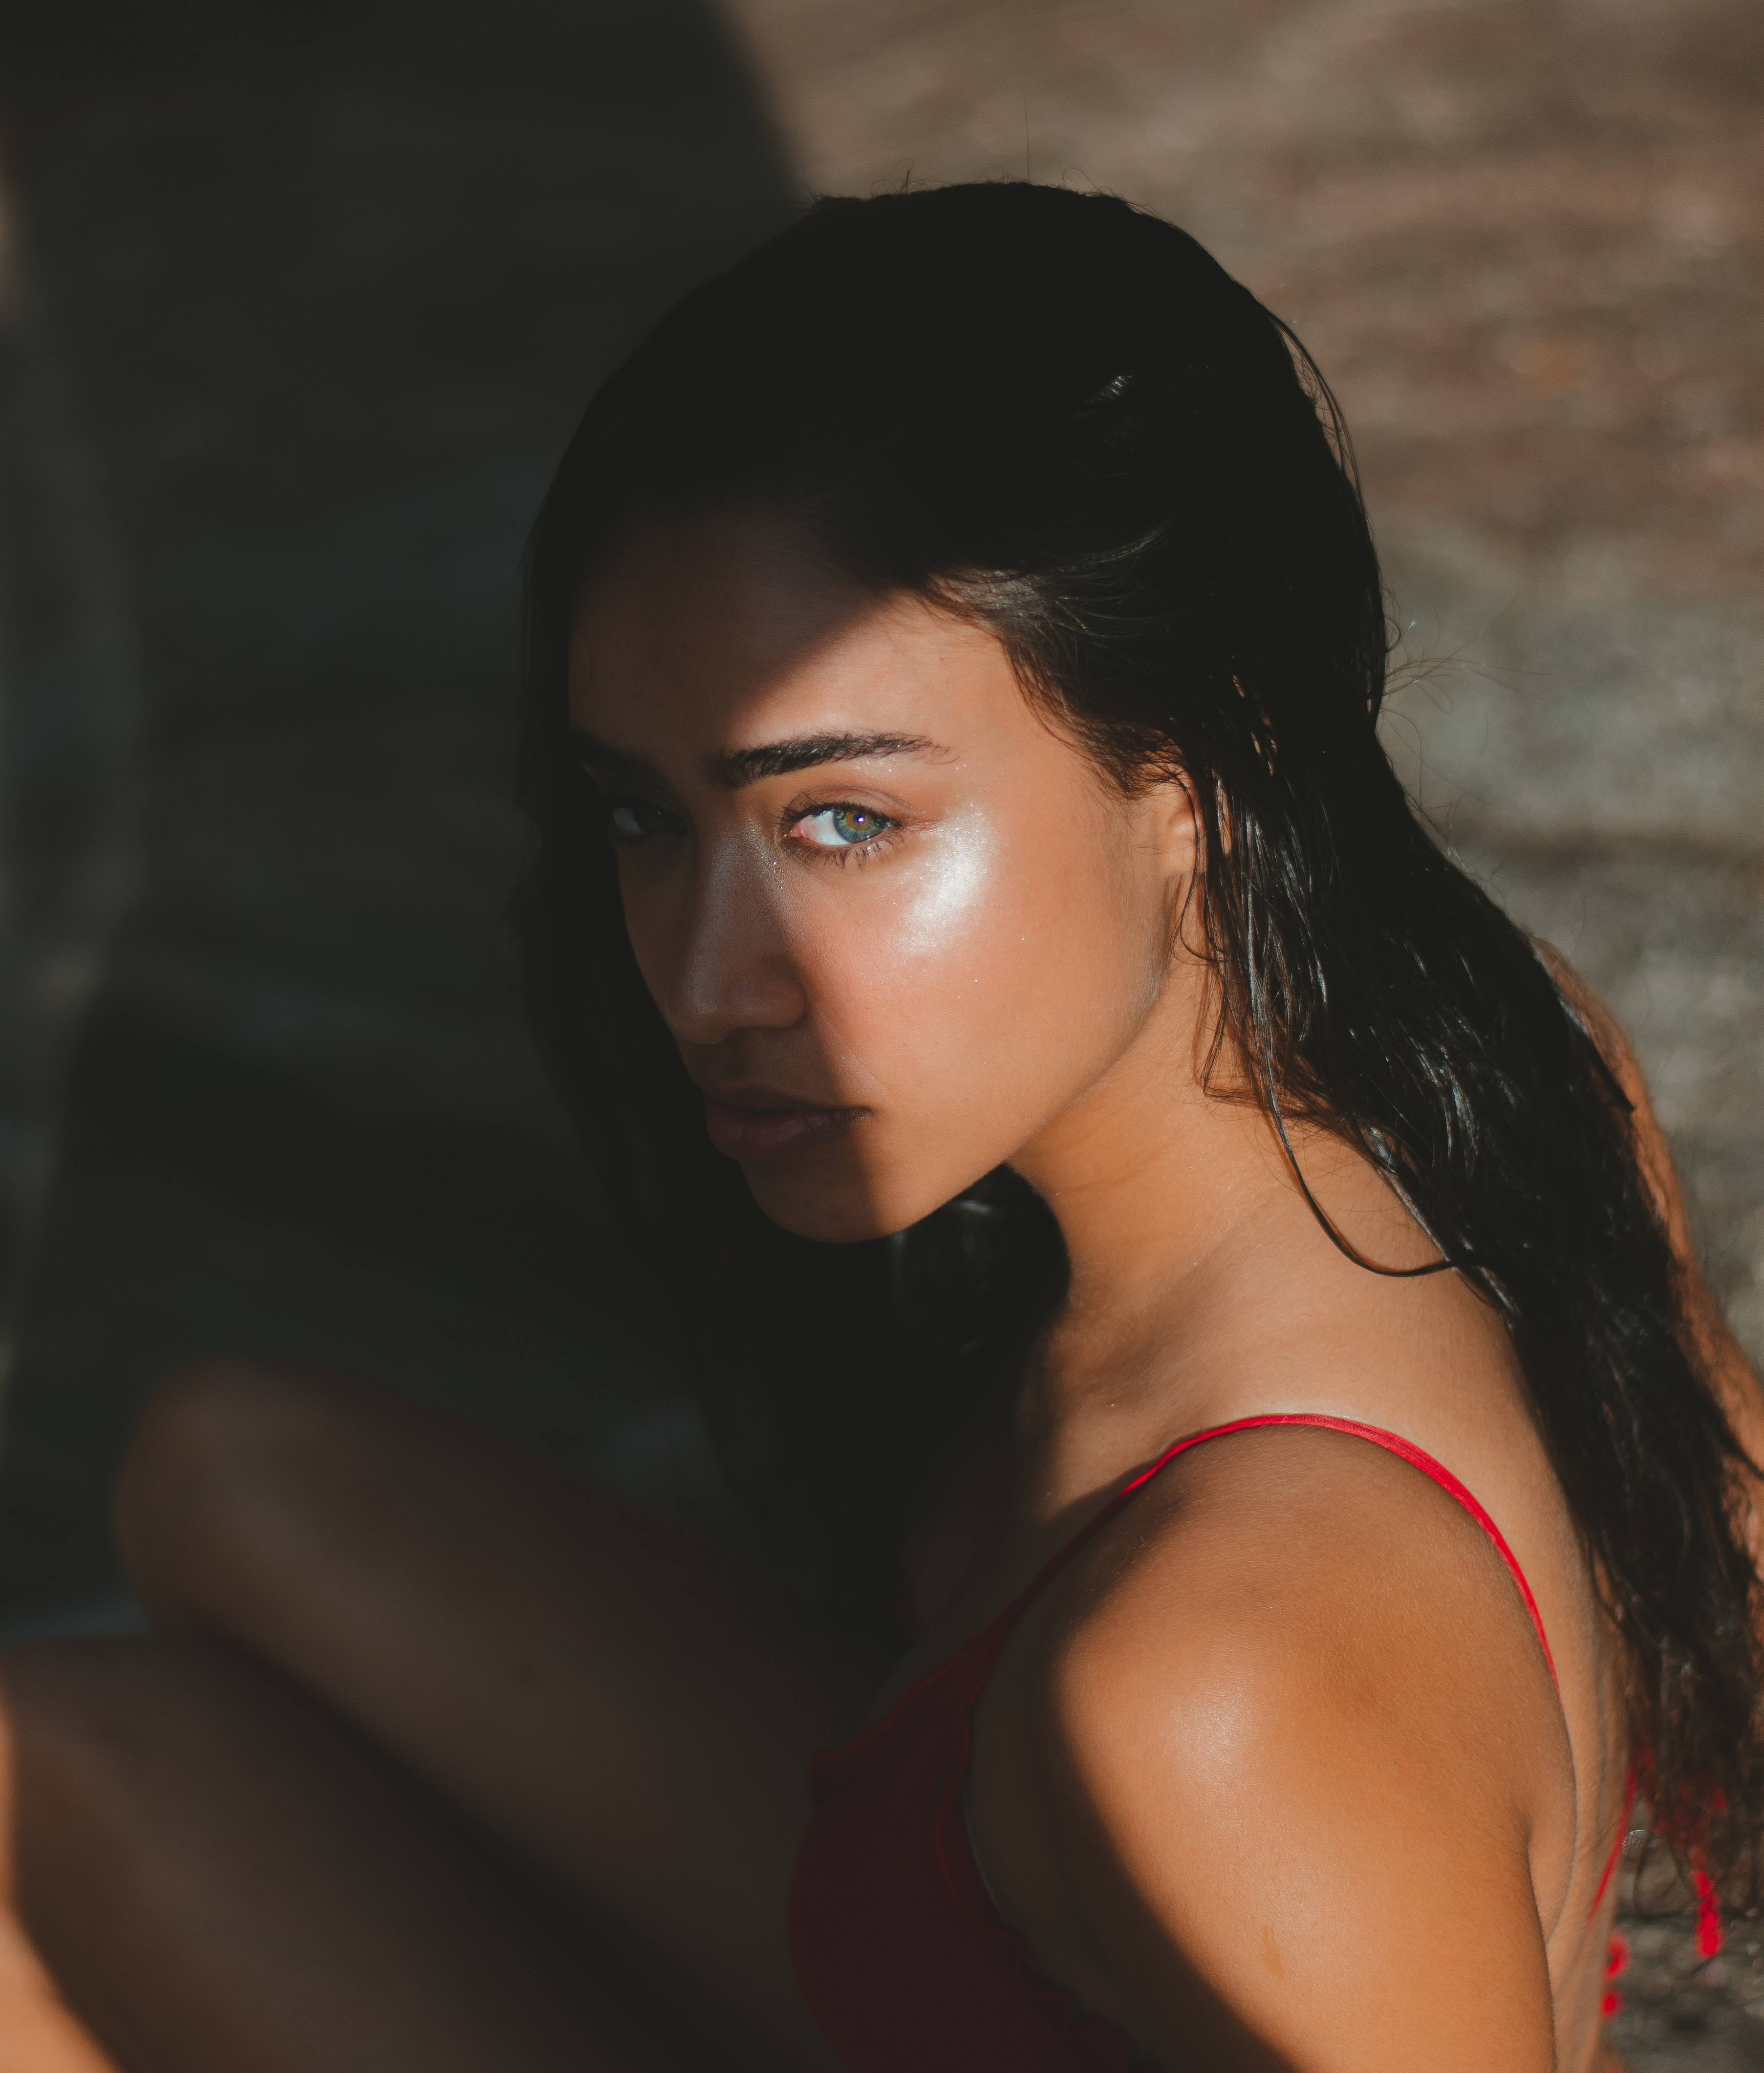
hair, face, black hair, beauty, eyebrow, lip, lady, hairstyle, chin, shoulder, long hair, cheek, eye, model, photo shoot, flash photography, photography, neck, muscle, brown hair, portrait photography, chest